Rayoh railway station

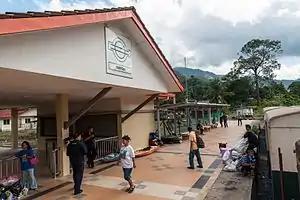
The station photographed in 2011.

Rayoh railway station is one of eleven minor railway station on the Western Sabah Railway Line located in Rayoh, Tenom, Sabah, Malaysia.